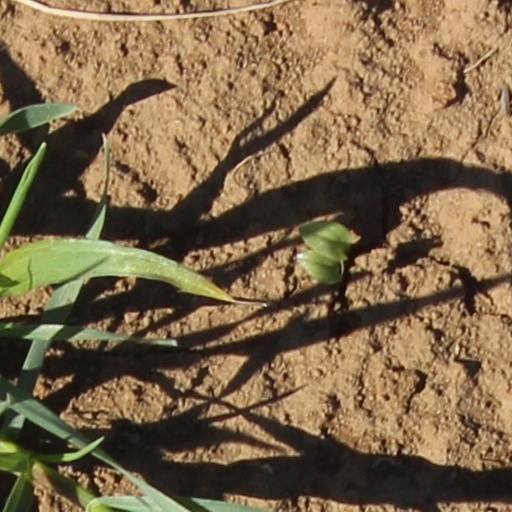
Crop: wheat